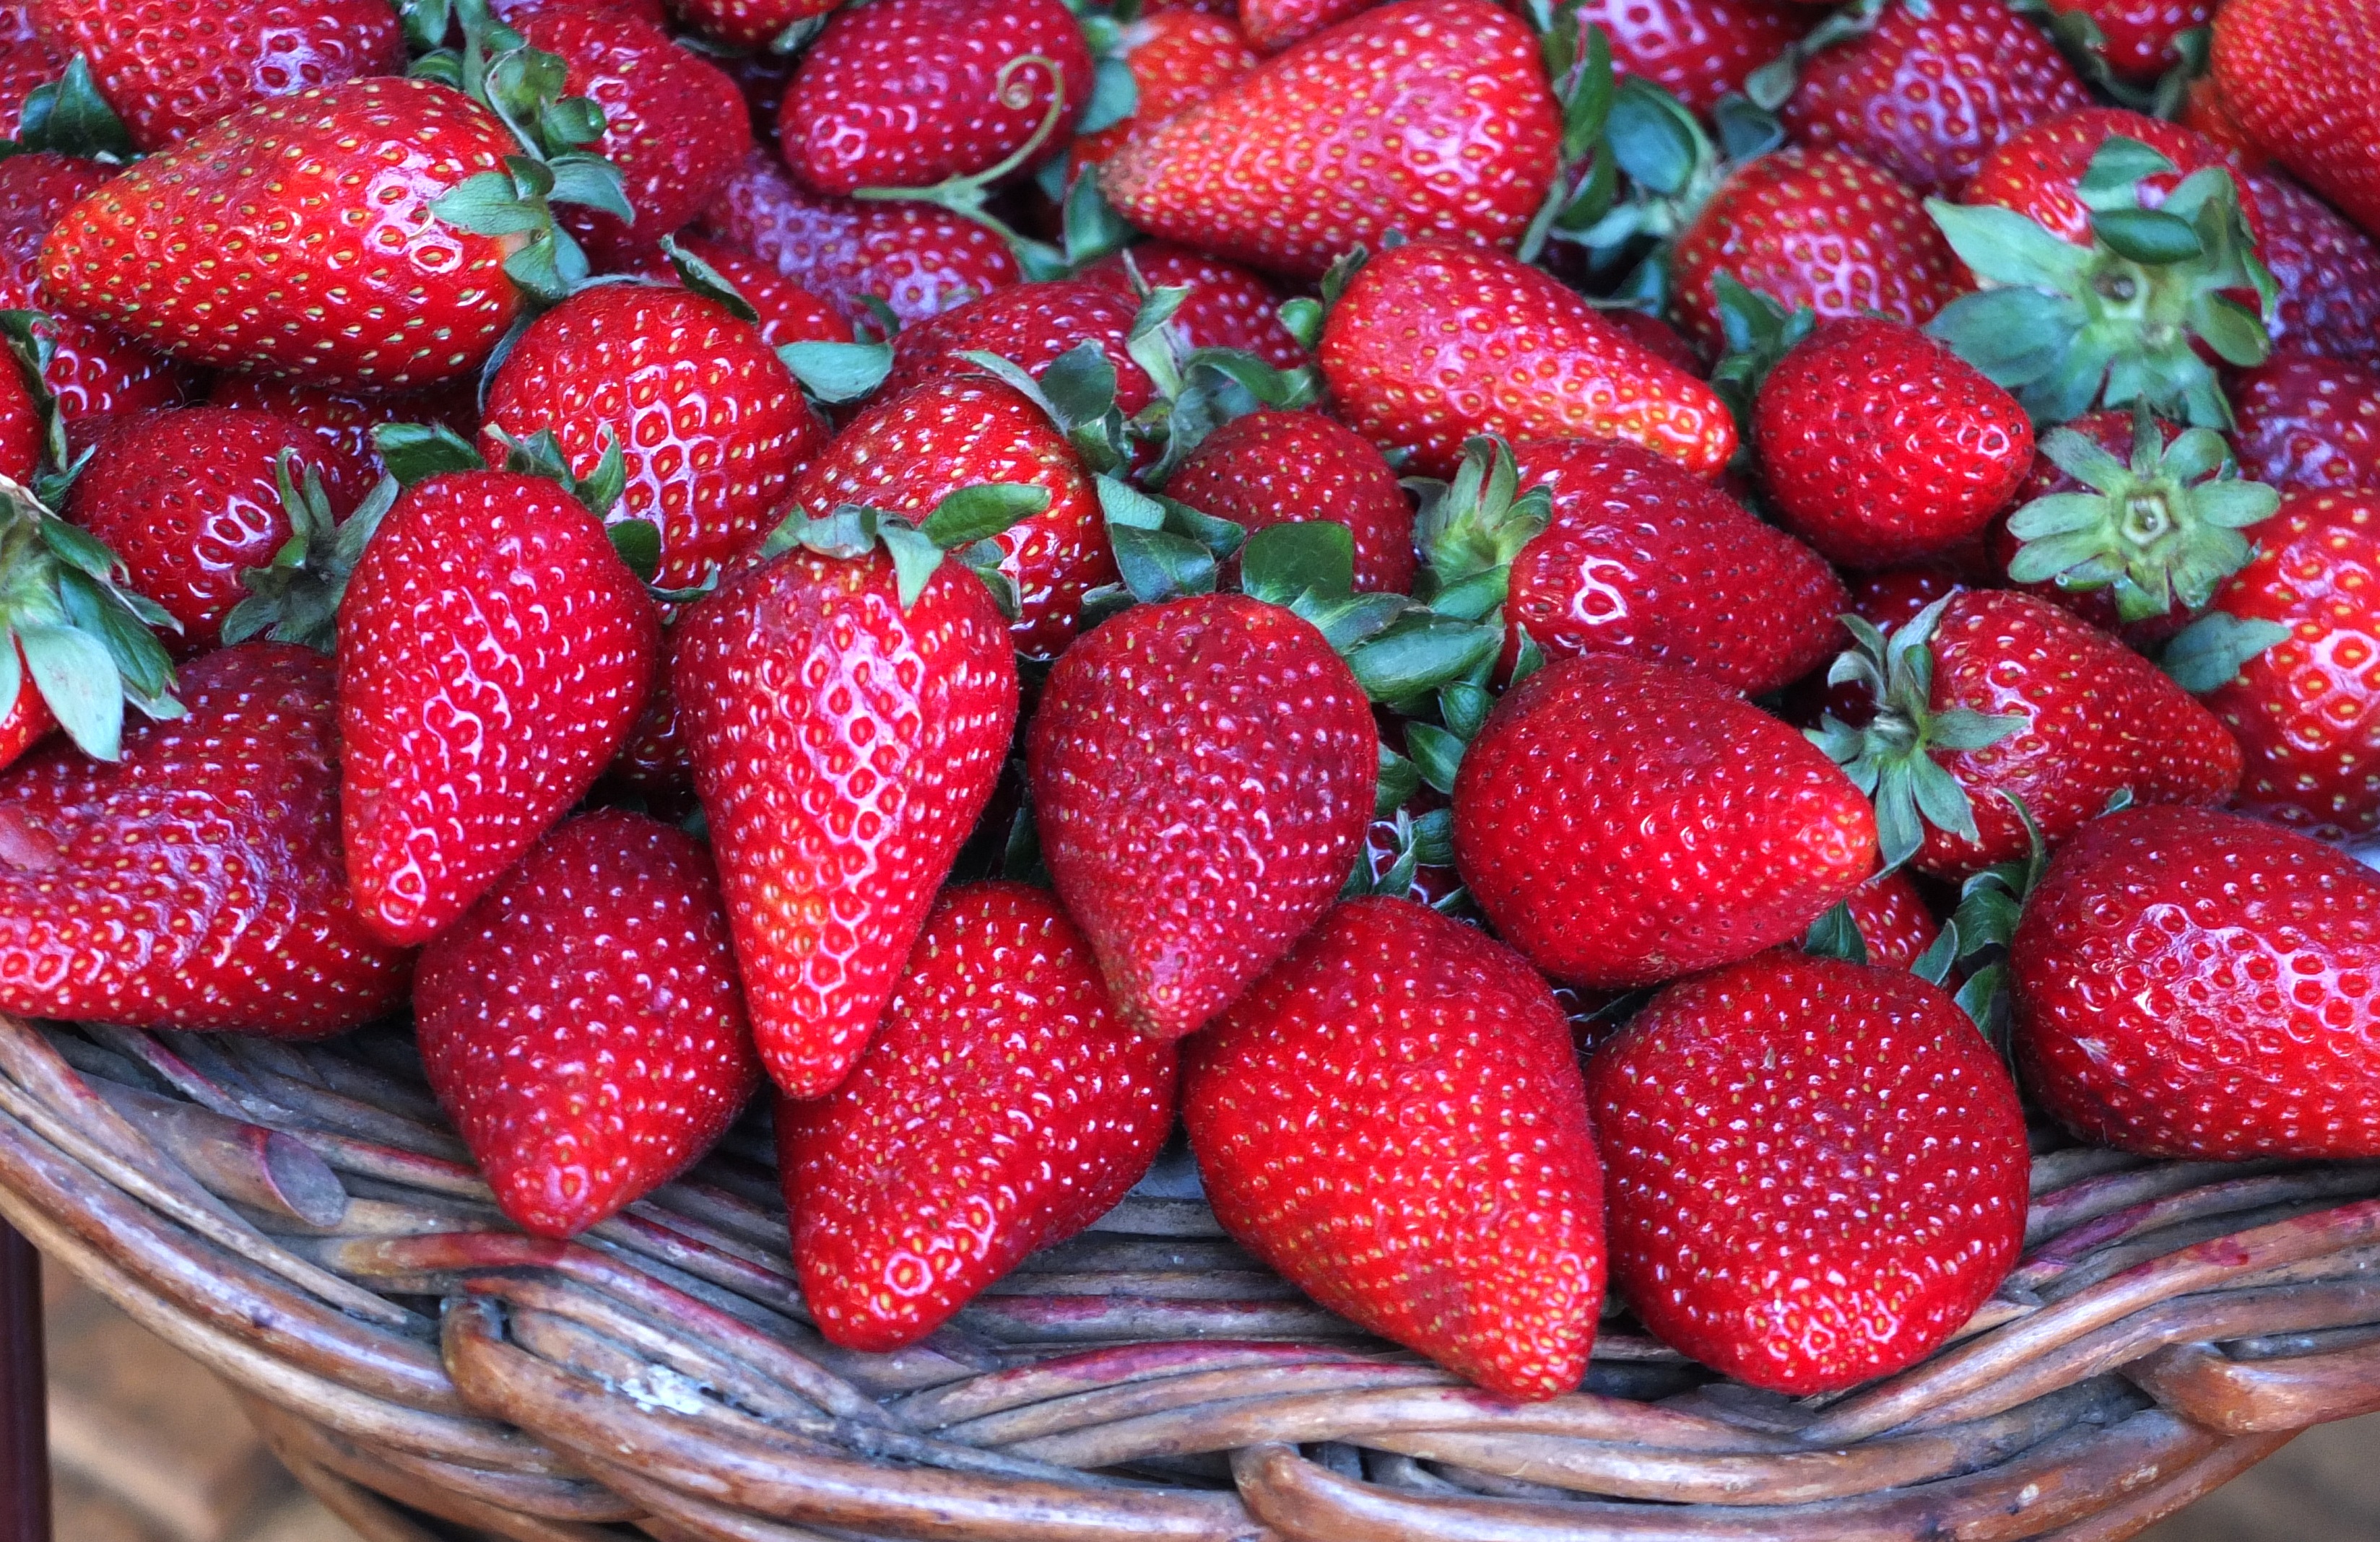
plant, fruit, ripe, food, red, produce, strawberry, strawberries, frutti di bosco